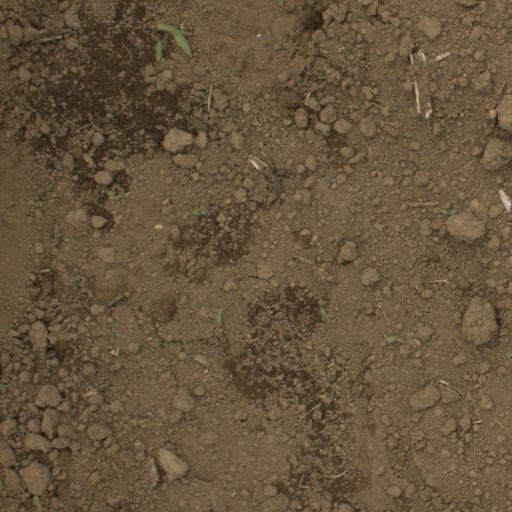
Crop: Jerusalem artichoke